Deforestation in Sri Lanka

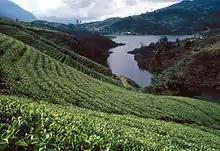
A tea plantation in Sri Lanka

In 1990, the National Policy for Wildlife Conservation was approved by the Sri Lankan cabinet with the prime objectives to the sustainability of ecosystems and ecological processes and the preservation of genetic diversity. The government also introduced a logging ban that was implemented in all natural forests in Sri Lanka under the Forestry Sector Development Programme. In 1993 Amendment Act No. 49 also added Refuge, marine reserves and buffer zones as additional formal categories to the definition of the national reserve. Deforestation rates of primary cover have since decreased 35% since the end of the 1990s following the combination of all of these policies and laws and notably the National Forest Policy of 1995 which is explained below.